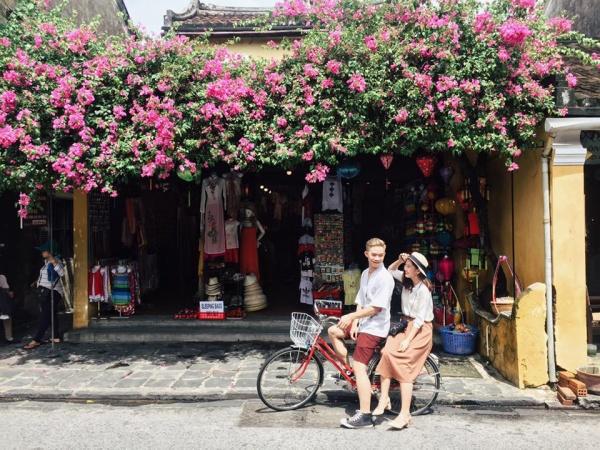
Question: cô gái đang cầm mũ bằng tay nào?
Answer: cô gái đang cầm mũ bằng tay phải